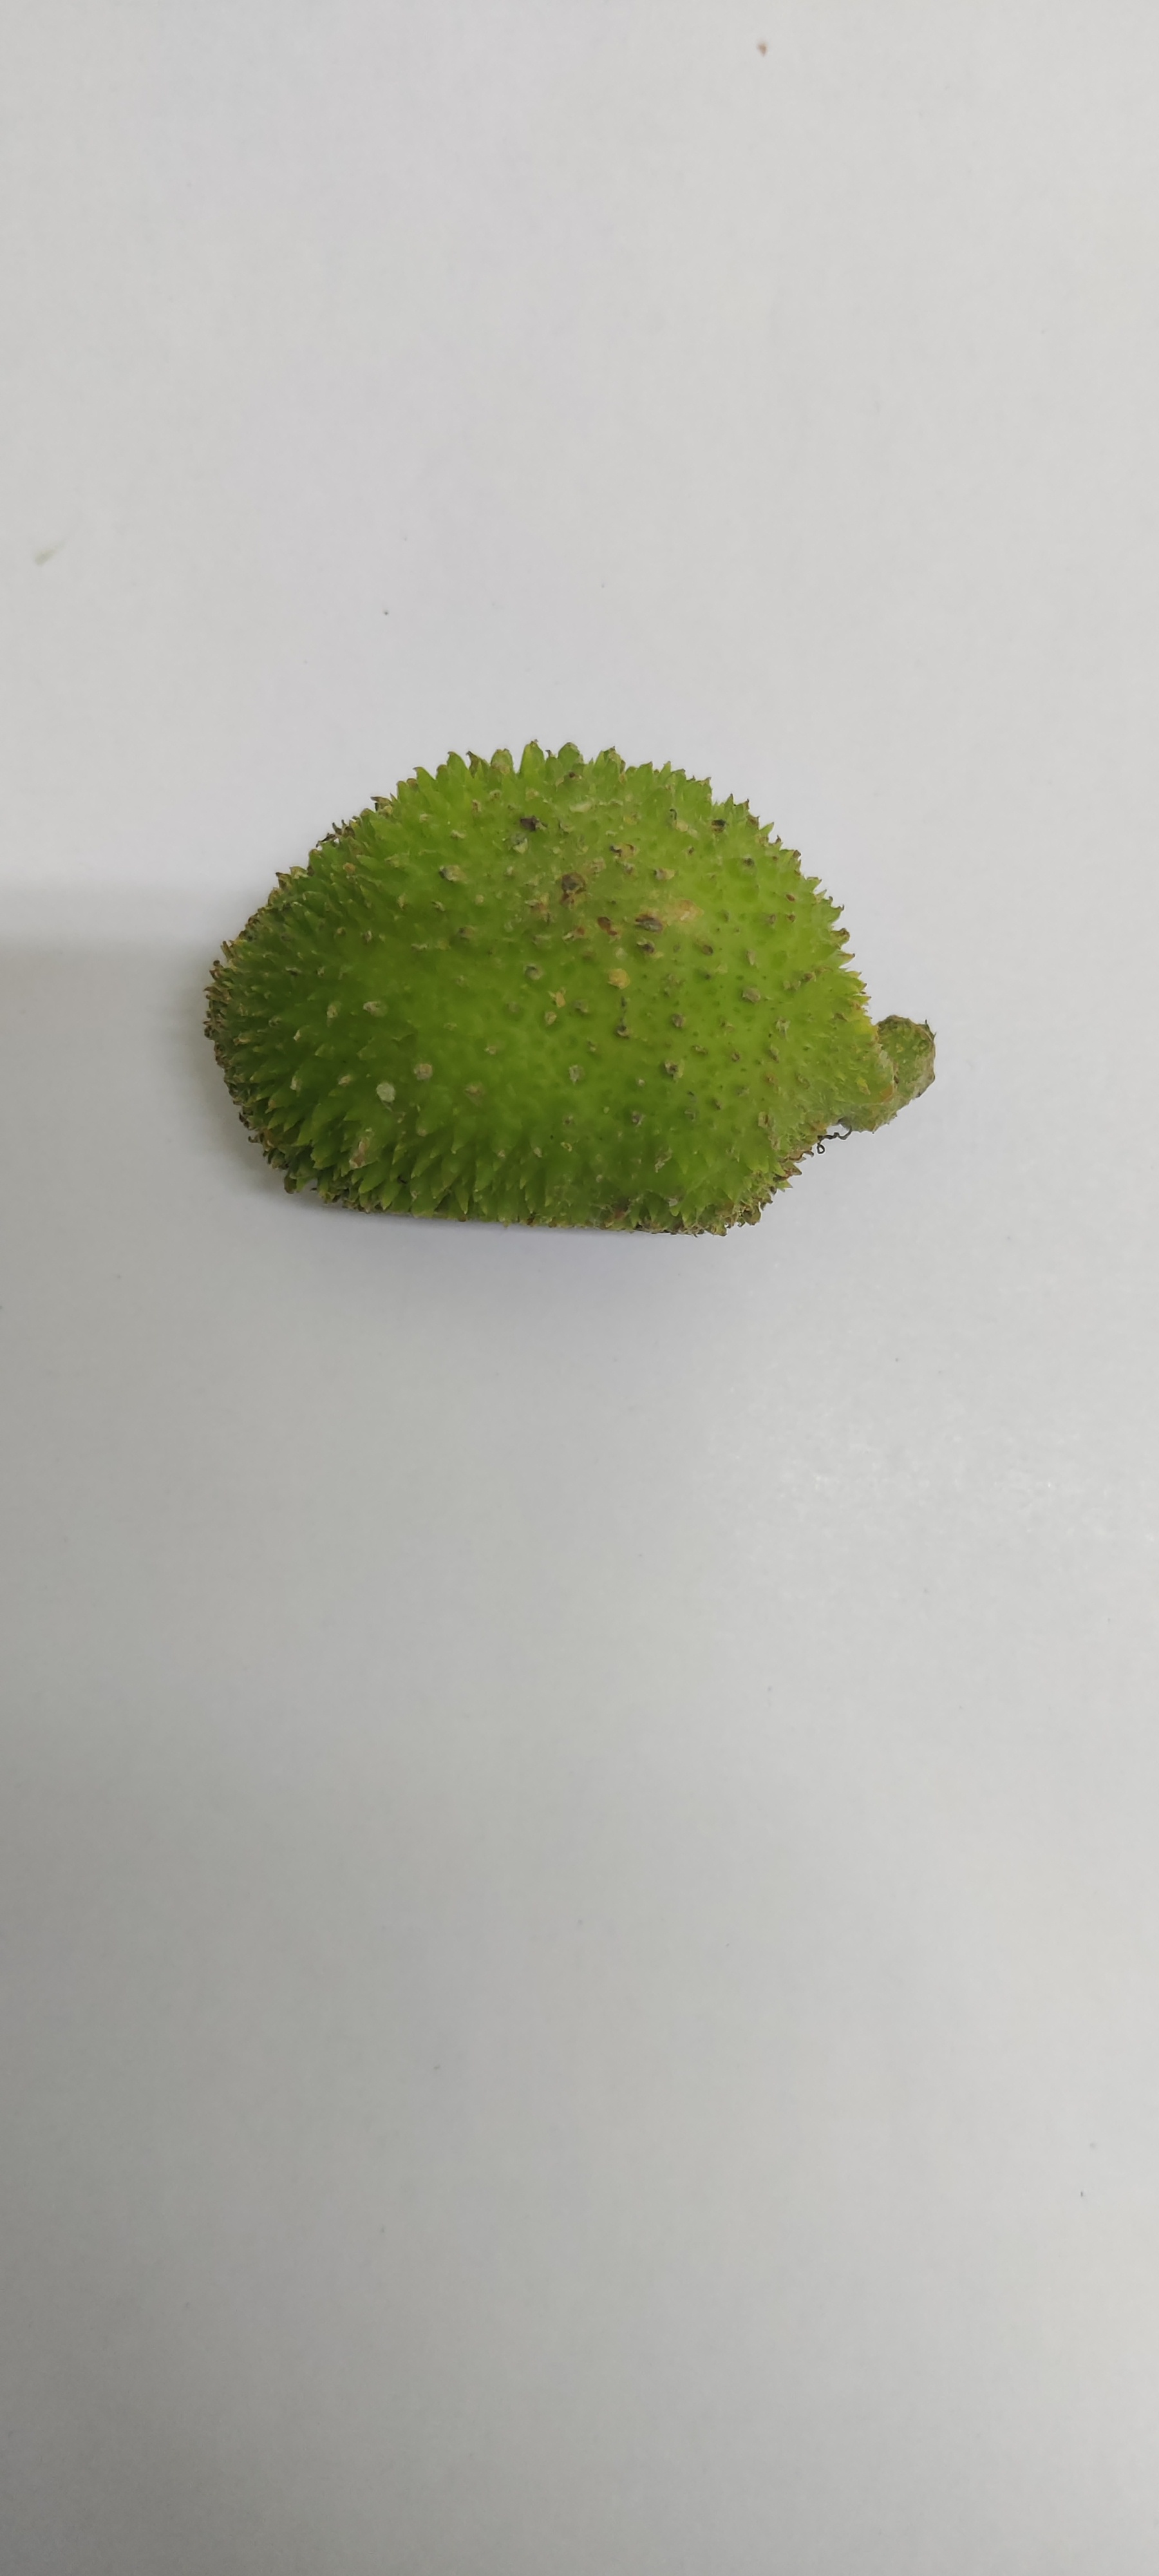
Crop: Spiny Gourd
Condition: Severely Damaged